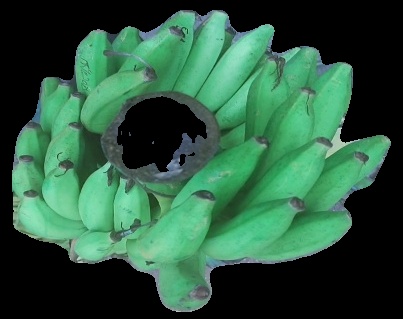
Variety: elakki-bale
Grade: grade2